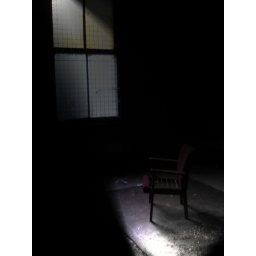
The feint glow from the semi-boarded up window is the only light in this room, until the door is opened